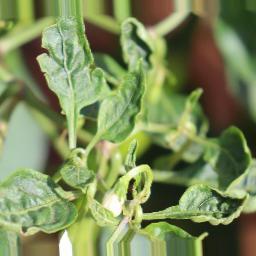
Label: mites_and_trips